Bogna Janke

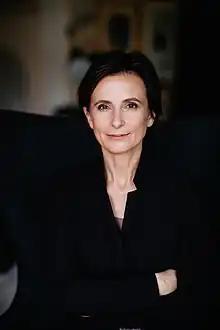
Bogna Janke (2018)

Bogna Joanna Janke (born 9 July 1973 in Białystok) is a Polish journalist and politician, Secretary of State at the Chancellery of the President of the Republic of Poland (2021–2022), ambassador of Poland to Brazil (2023–2024).